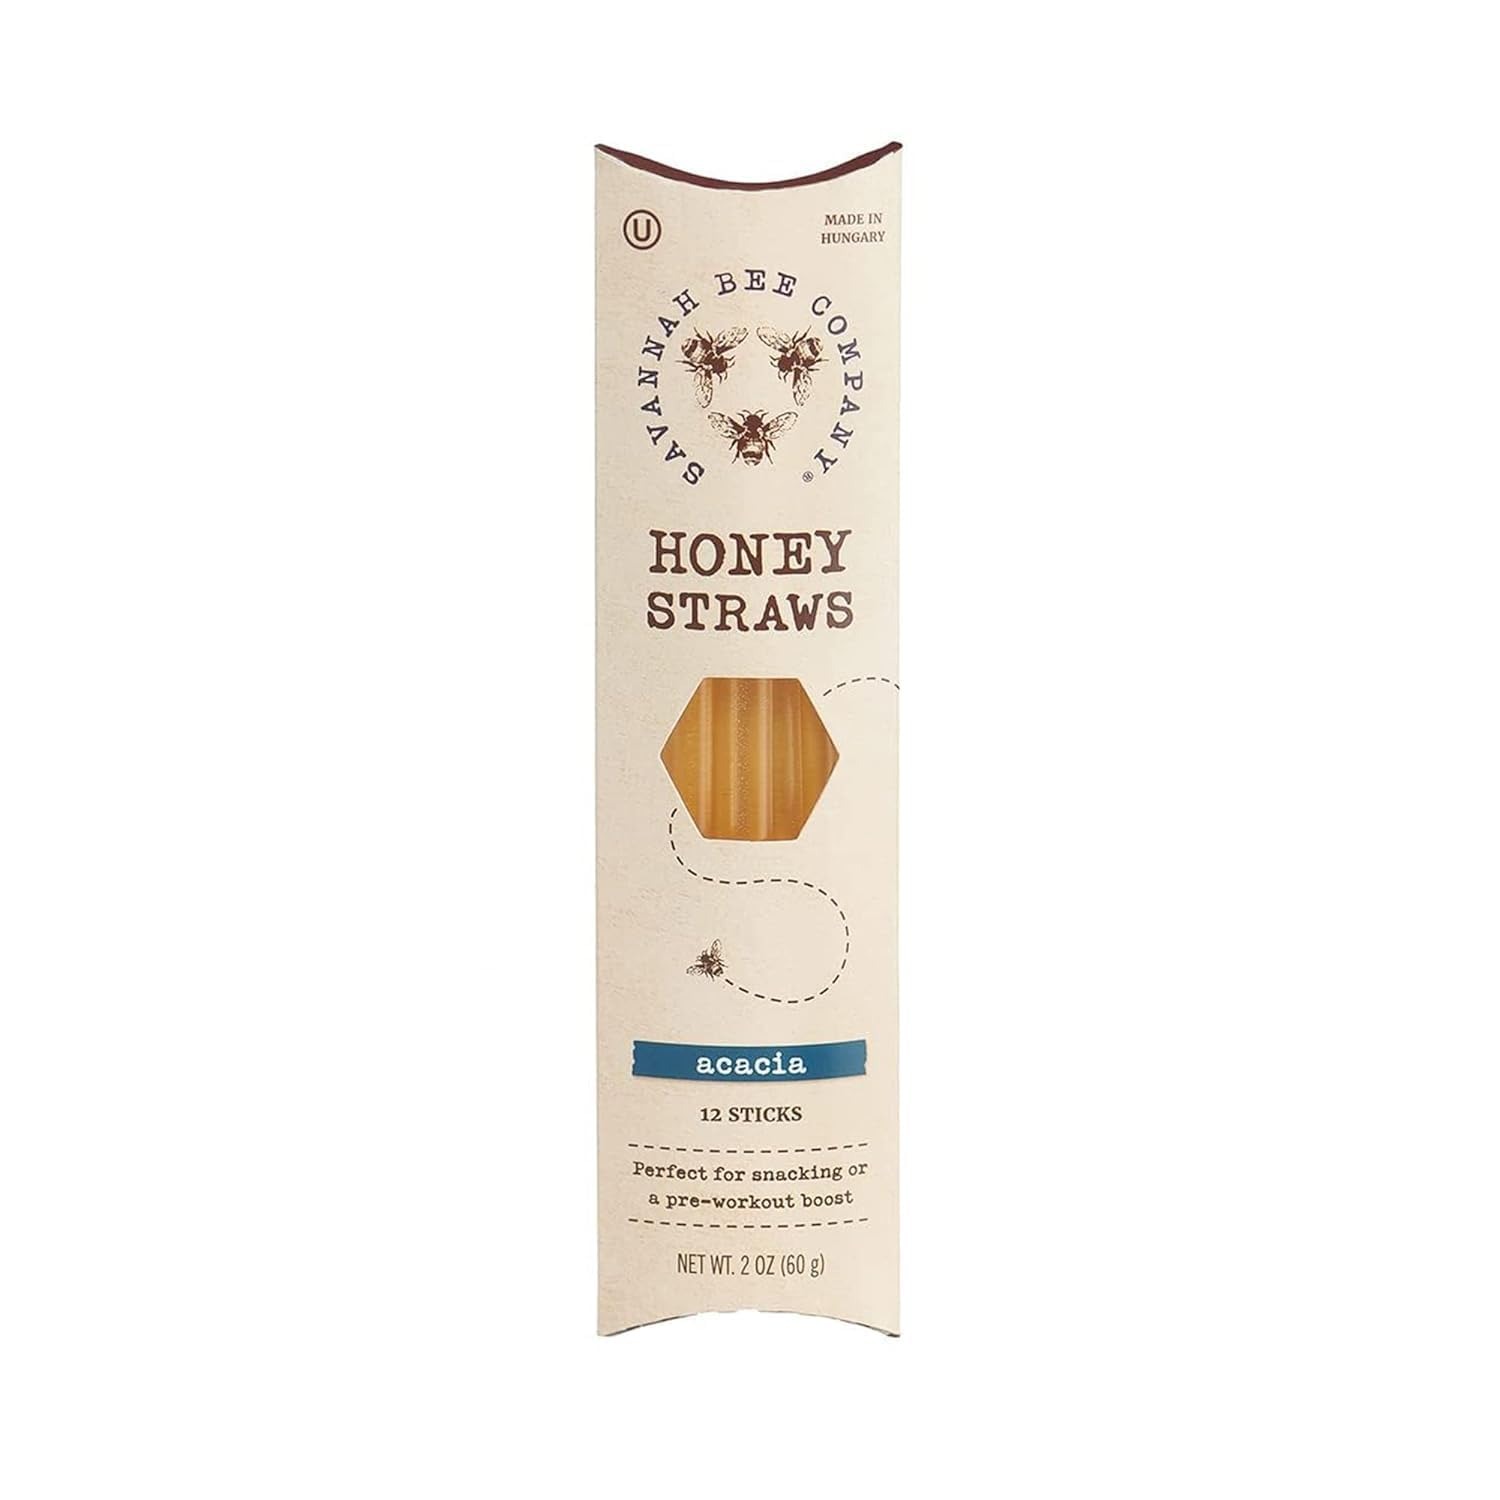
Item Name: Savannah Bee Company Honey Straws - Pure and All Natural Honey Straw Sticks Made in the USA - Healthy Snacks for Kids and Adults - Gluten Free and Kosher Certified - Pure Acacia Honey - Pack of 12
Bullet Point 1: HONEY STICKS FOR TEA - The honey straws by Savannah Bee Company are made from premium quality pure honey and are great as tea drops to add flavor to your aromatic tea.
Bullet Point 2: NATURE'S BEST - Each honey straw is filled with 100% pure acacia honey. This raw honey from Savannah Bee Company has many health benefits and can tantalize your sweet tooth.
Bullet Point 3: SWEET TREAT - The honey sticks come in a 12 pack and makes a great tea time snack and sweet treat for on the go needs. This easy to carry around, pack of sweet snacks, is good for kids and adults.
Bullet Point 4: ALL NATURAL - Made in a dedicated gluten free facility in the Savannah Bee Company, and shipped in a stand up, resealable plastic pouch for freshness, this honey stick travel pack is long lasting.
Bullet Point 5: TRAVEL PACK - The Savannah Bee travel size healthy snack does not contain artificial colors or additives. It is a good source of vitamins and minerals and comes in a mess free, easy to open package.
Product Description: Introducing Honey Straws by Savannah Bee, a delightful blend of pure honey in a convenient stick form. These honey straws are not only delicious but also a healthy snack option for both kids and adults. Crafted from premium quality pure acacia honey, these honey straws are nature's best gift to your taste buds. With its raw and unprocessed goodness, Savannah Bee Company's honey is known for its numerous health benefits. Indulge your sweet tooth with each luscious sip or bite. Designed for tea enthusiasts, these honey sticks make an ideal companion for your aromatic tea. Simply add a honey straw to your cup and watch as it dissolves, infusing your tea with a rich, natural sweetness. It's a delightful way to enhance the flavors of your favorite brew. Satisfy your sweet cravings with Savannah Bee's convenient Honey Straws. These pack of 12 honey sticks are ideal for on-the-go snacking, offering a wholesome and delicious treat. Free from artificial colors and additives, these healthy snacks provide essential vitamins and minerals. Enjoy the mess-free, easy-to-open package for a convenient and flavorful snack on your travels. Savannah Bee Company takes pride in its commitment to quality and purity. These honey straws are produced in a dedicated gluten-free facility, ensuring that they meet dietary preferences. Packaged in a stand-up, resealable plastic pouch, the freshness of the honey sticks is preserved, allowing you to enjoy them over time. Take these honey sticks with you wherever you go. Unburdened by artificial colors or additives, they provide a rich source of essential vitamins and minerals. The mess-free, easy-to-open package ensures you can enjoy the goodness of pure acacia honey with convenience. Elevate your tea moments and embrace the wonders of Savannah Bee's Honey Straws. From the purity of their ingredients to the convenience of their packaging, these honey straw sticks offer a delectable journey into the world of pure acacia honey.
Value: 12.0
Unit: Count

Price: 13.94